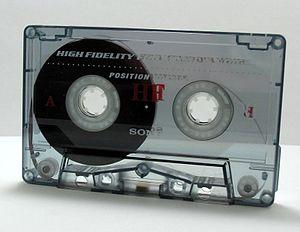
Une mixtape est une compilation de chansons — ou autre type de pistes audio — enregistrées dans un ordre spécifique, originellement sur cassette audio principalement. Dans les années 1980, il est devenu courant de synchroniser le tempo des pistes et d'utiliser le principe du fondu enchaîné sonore.